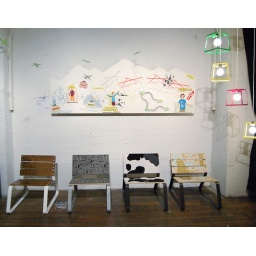
chairs by hankbuilt, art by (knee shy), lamps by iacoli & mcallister